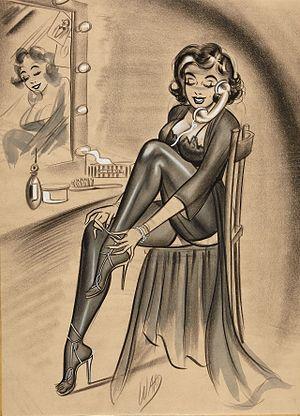
William Hess Ward, né le 6 mars 1919 et décédé le 17 novembre 1998, connu sous le nom de Bill Ward, était un dessinateur américain, réputé comme illustrateur, dessinateur de good girl art et de pin-up. Il doit notamment sa renommée en tant que créateur du personnage de comics suggestif Torchy.